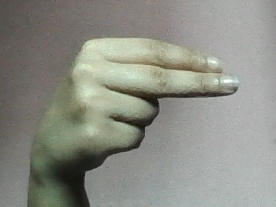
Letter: ain